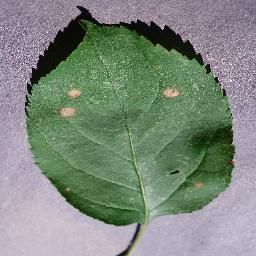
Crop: apple
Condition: black_rot